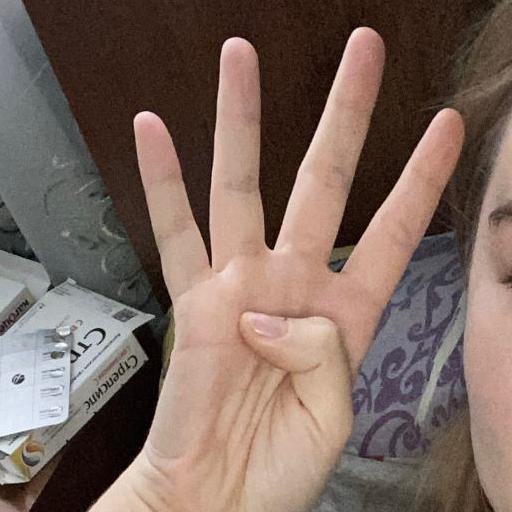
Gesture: four